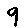
Label: 9